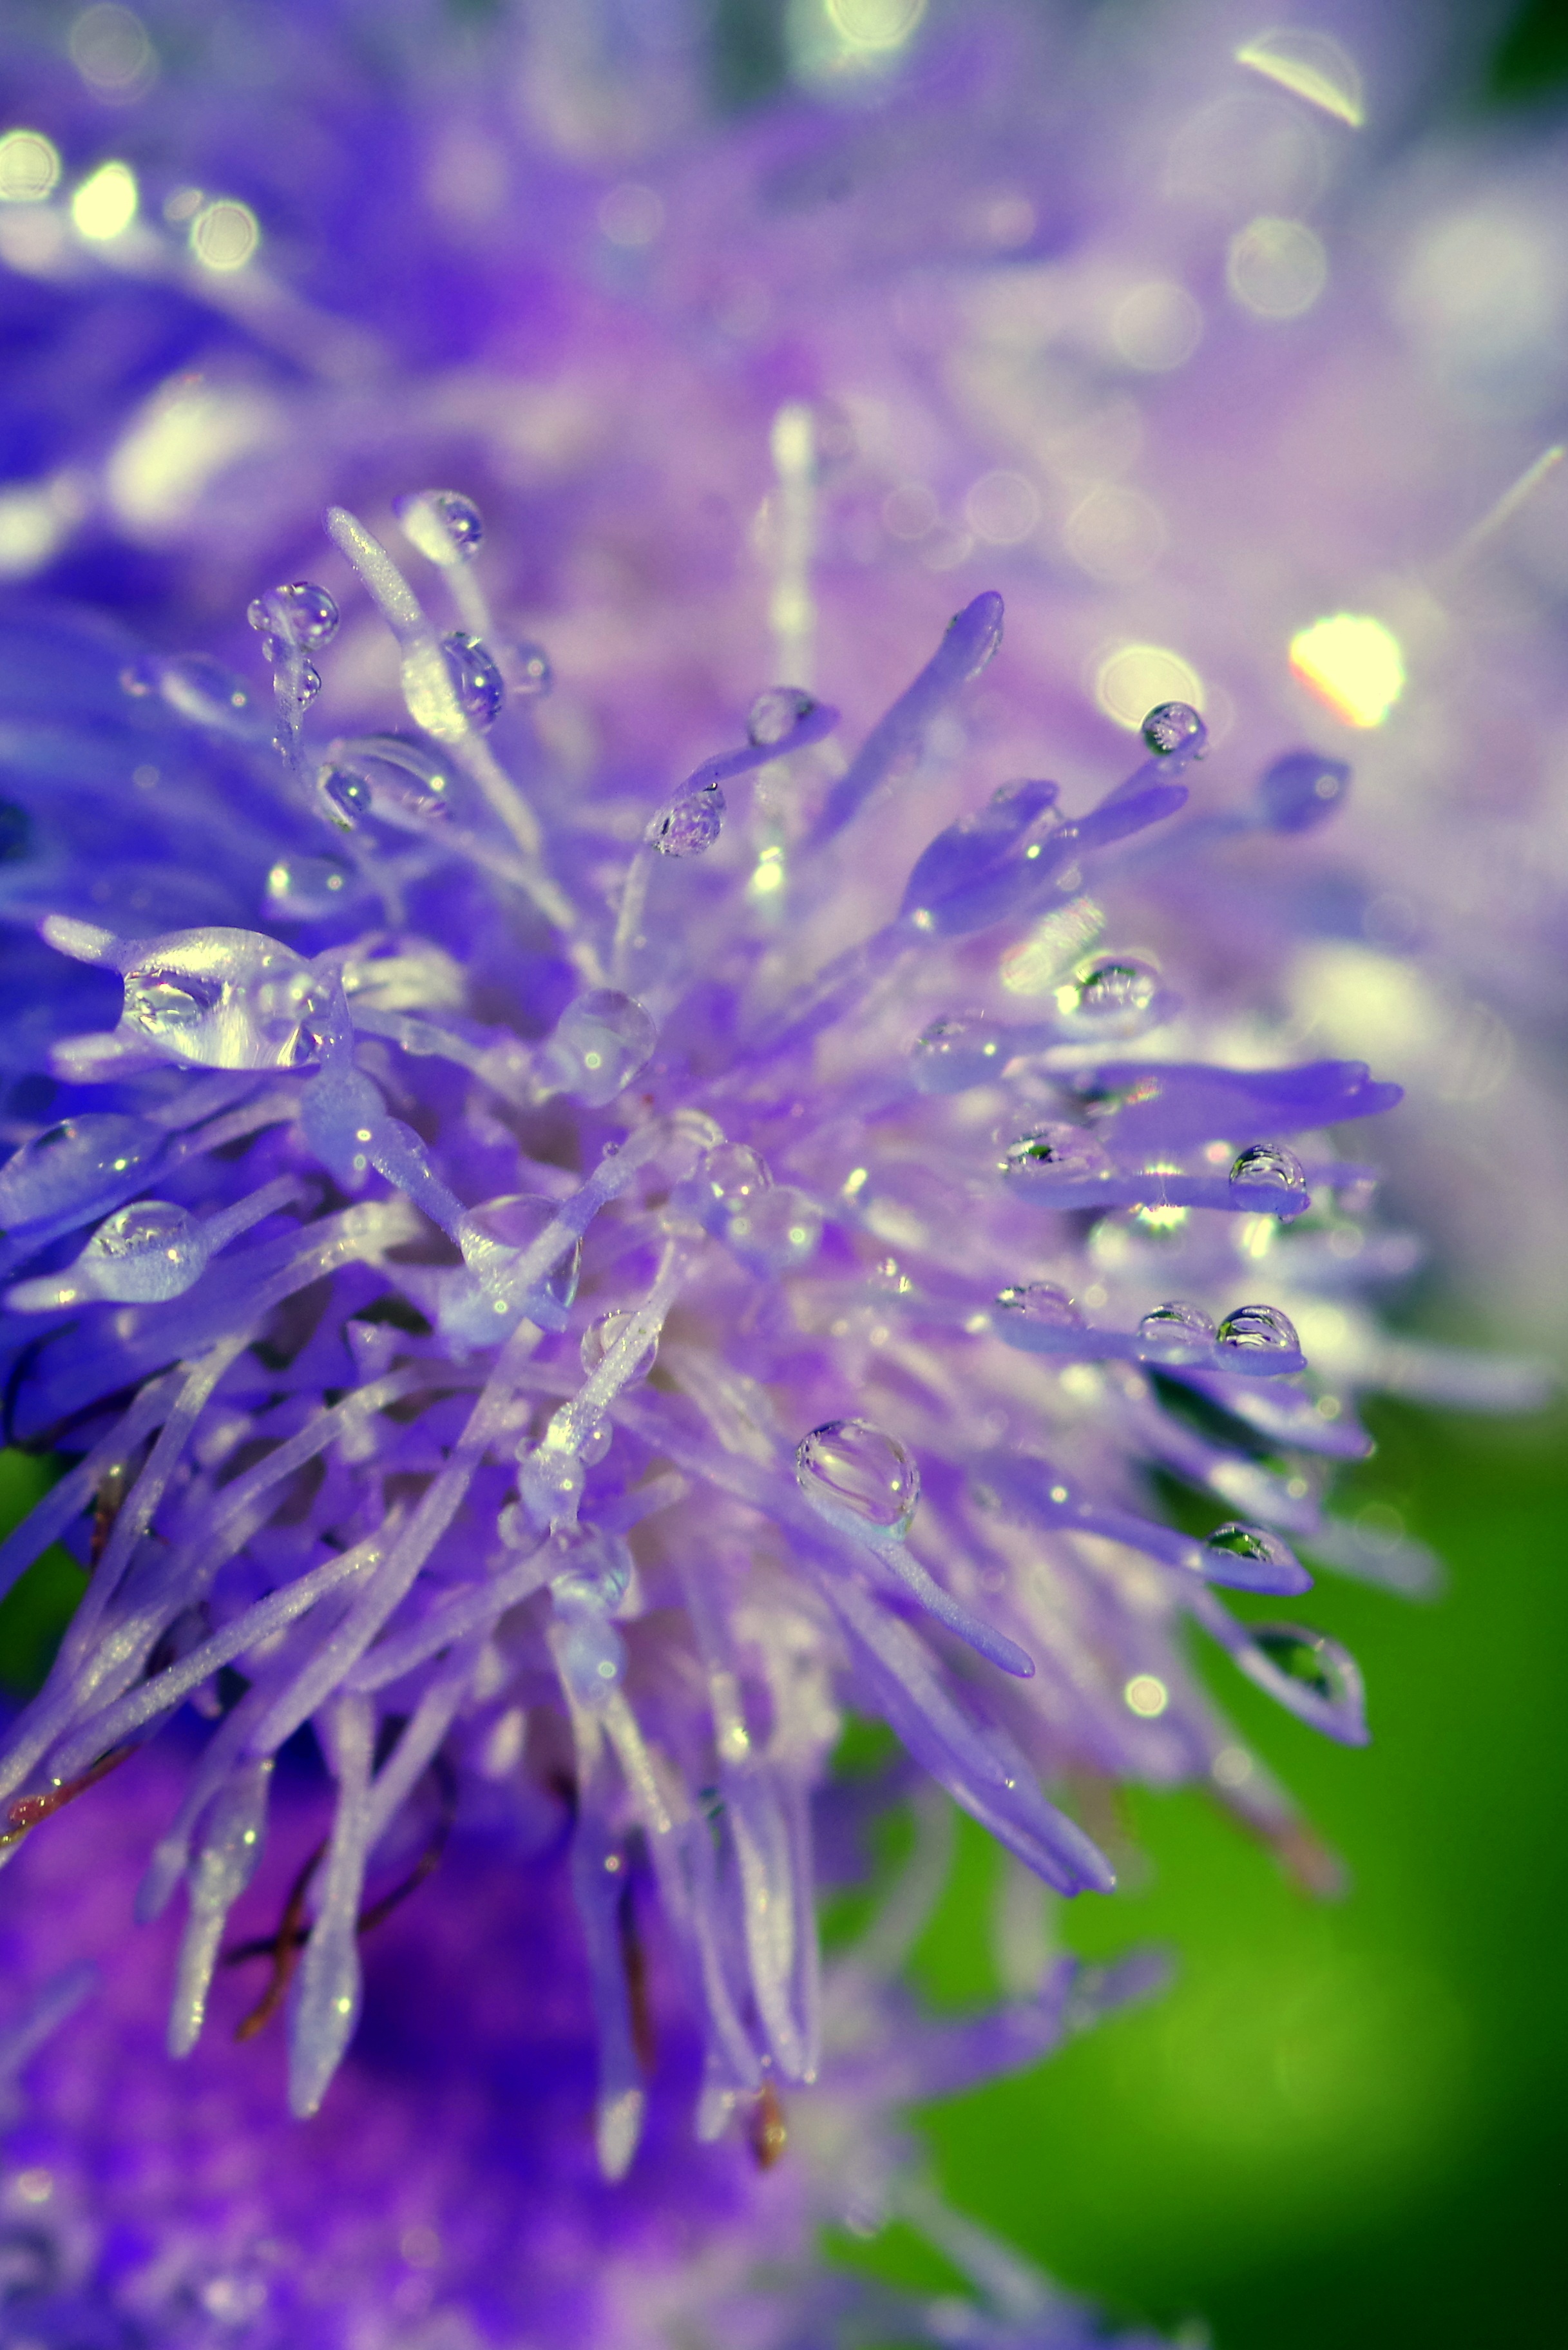
branch, plant, flower, petal, frost, macro, blue, closeup, flora, flowers, close up, decorative, violet, rosa, drops, shaggy, minor, macro photography, flowering plant, land plant